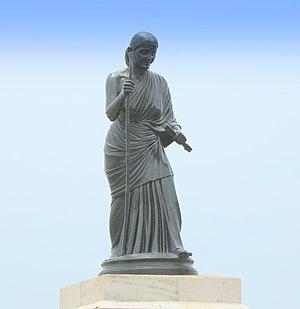
Auvaiyar, ou Auvayar, était le nom de plusieurs poétesses à différentes époques de la littérature tamoule. Elles comptent parmi les poétesses les plus célèbres et renommées de la grande littérature tamoule.
La place des femmes dans l’hindouisme est souvent contestée, et les opinions vont de l'égalité de statut avec les hommes jusqu'à un statut restrictif.